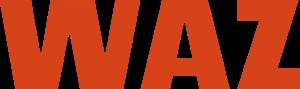
Westdeutsche Allgemeine Zeitung
Logo
Westdeutsche Allgemeine Zeitung er Tysklands største regionale dagblad. Hovedredaktionen ligger i Essen i Nordrhein-Westfalen, men størstedelen af Ruhr-distriktet dækkes redaktionelt gennem i alt 28 lokale udgaver. Avisen udkommer i et oplag på 175.291.